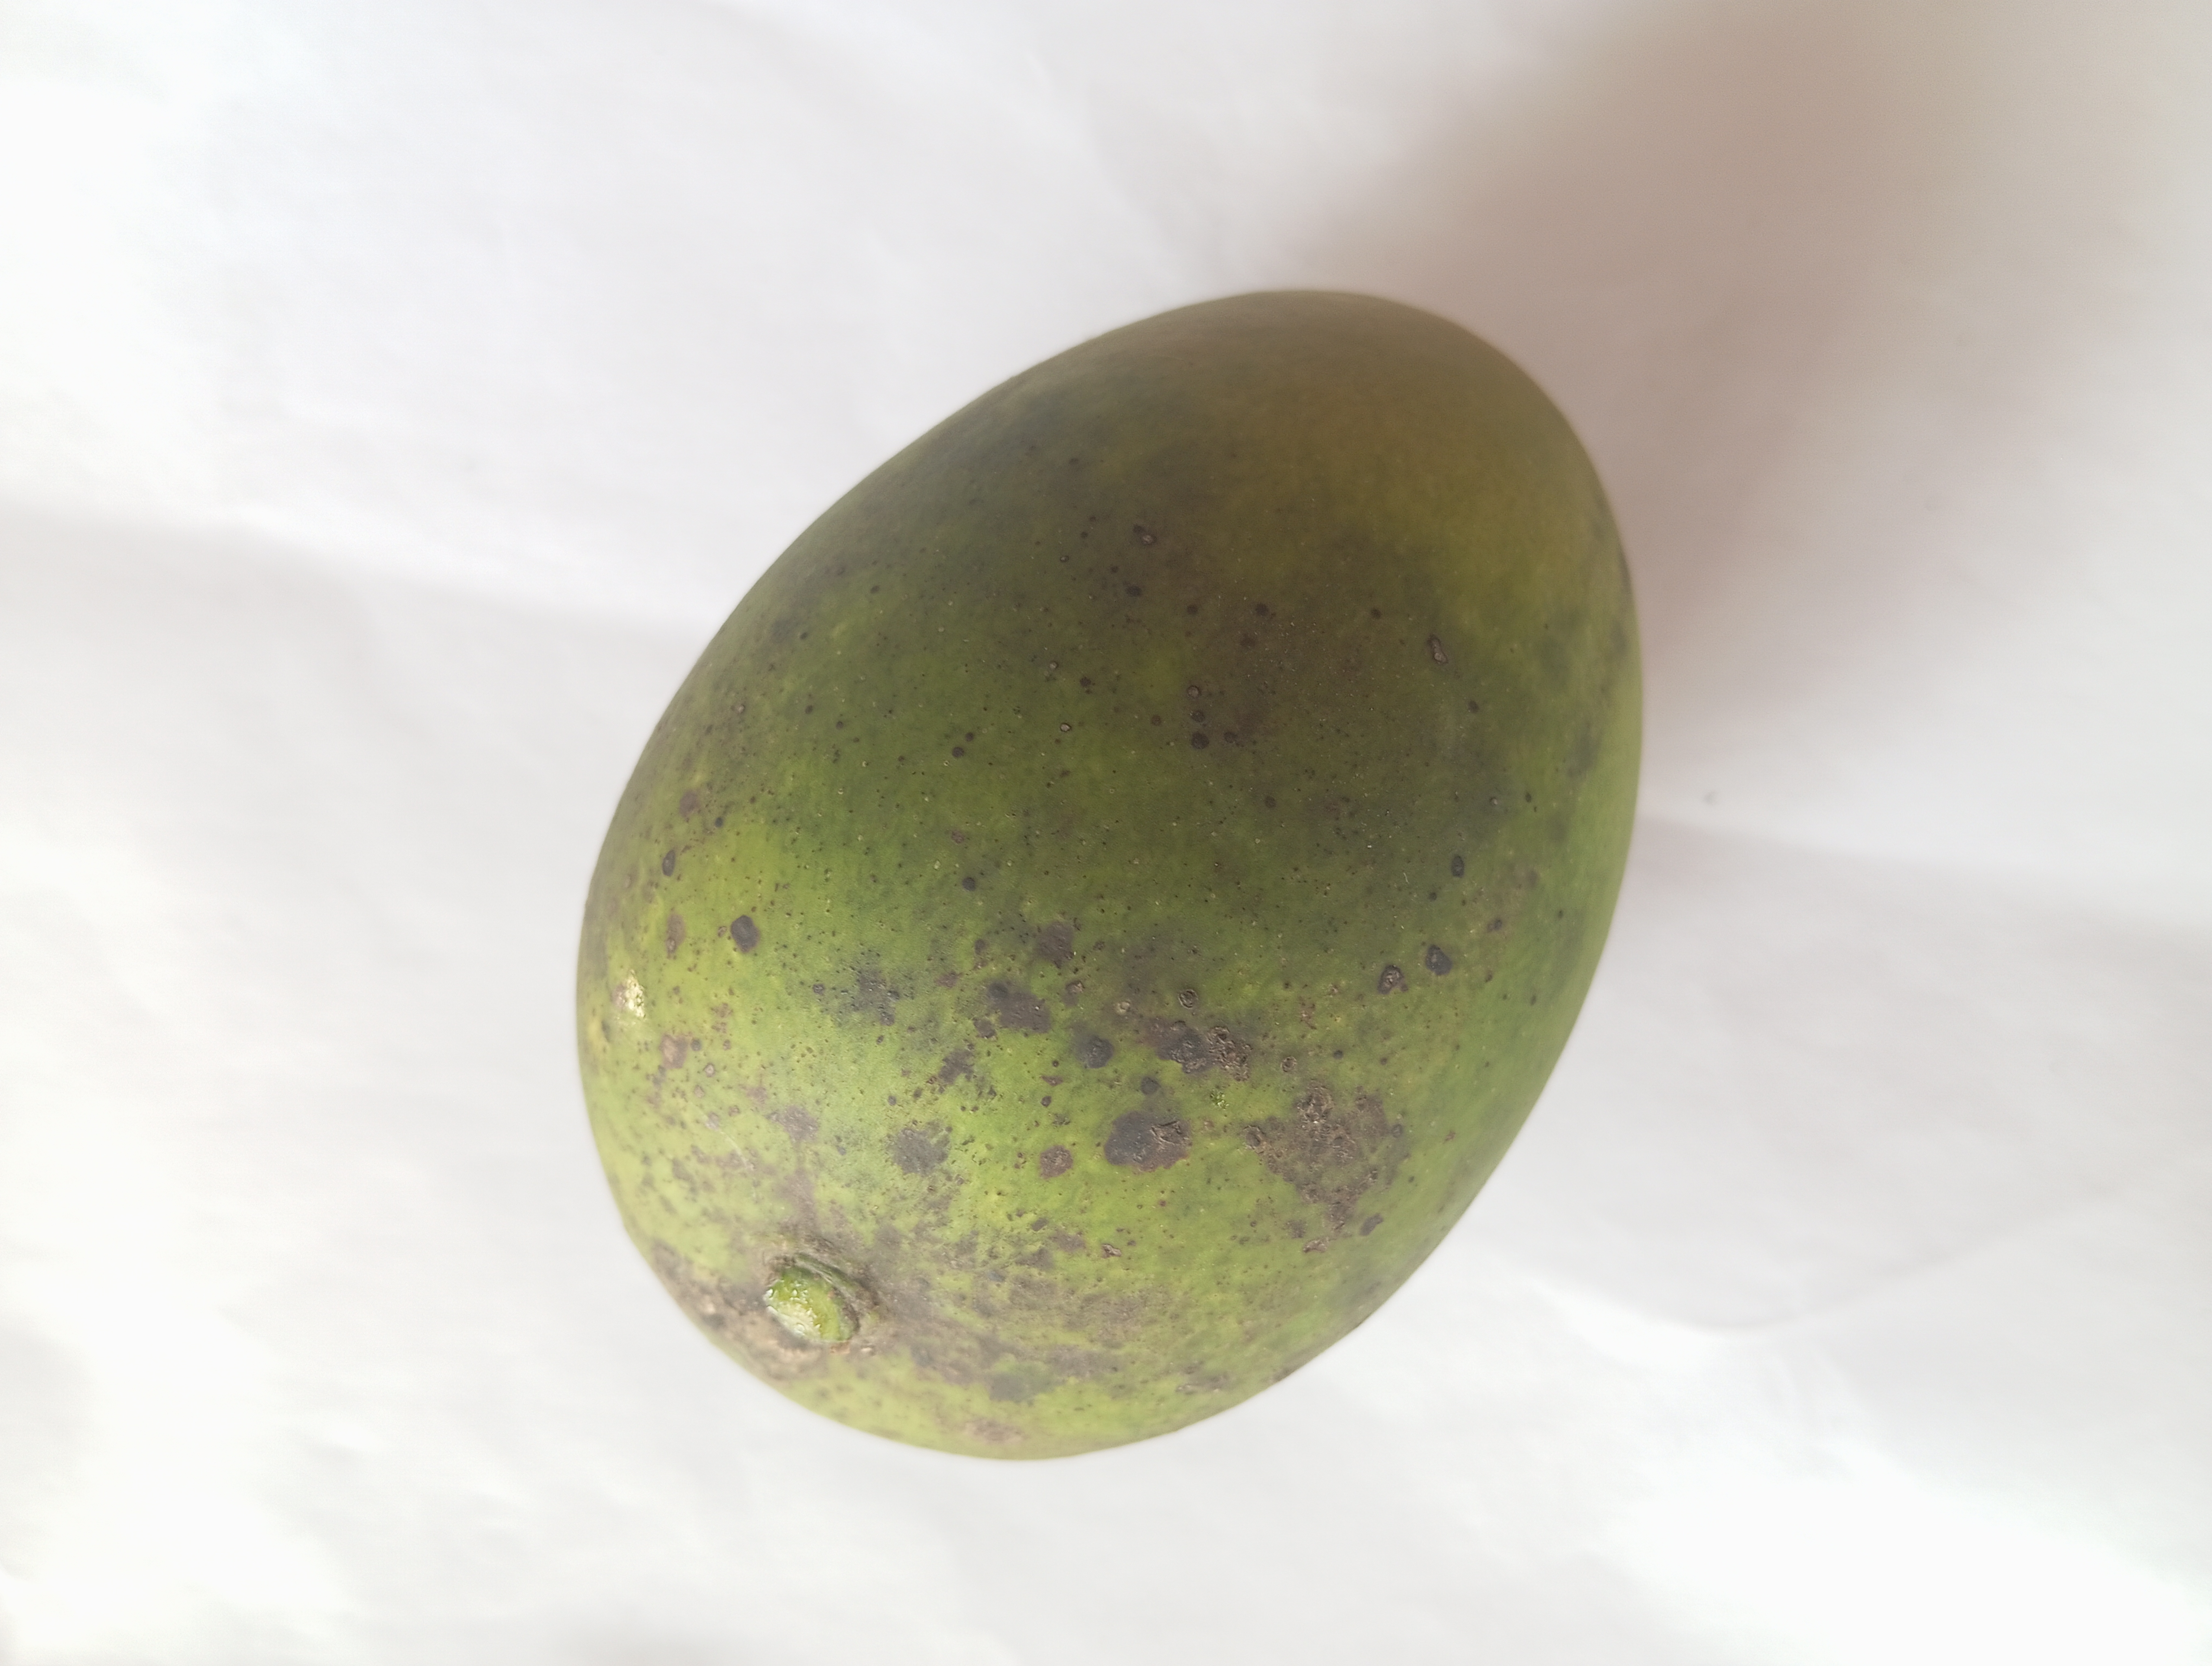
Mango variety: Harivanga